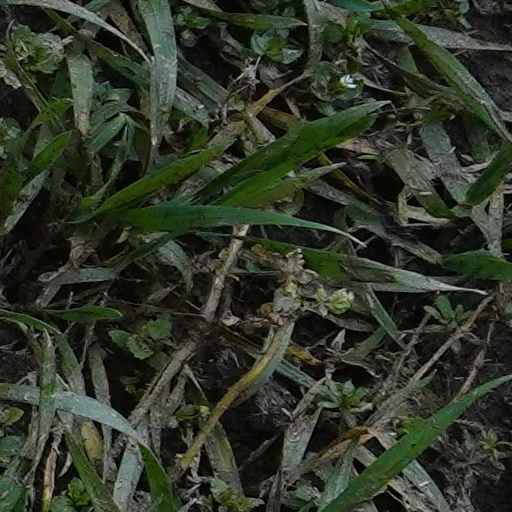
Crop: wheat